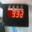
Label: clock